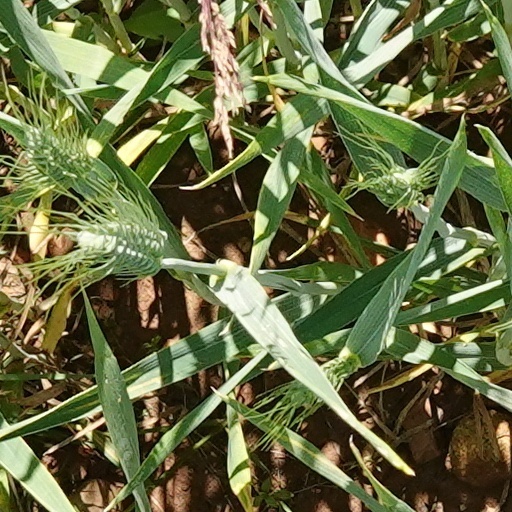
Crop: wheat